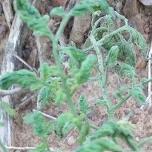
Crop: Tomato
Condition: virosis-d